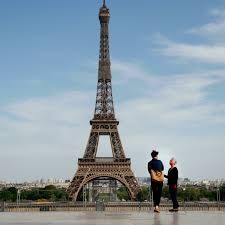
Landmark: Eiffel Tower